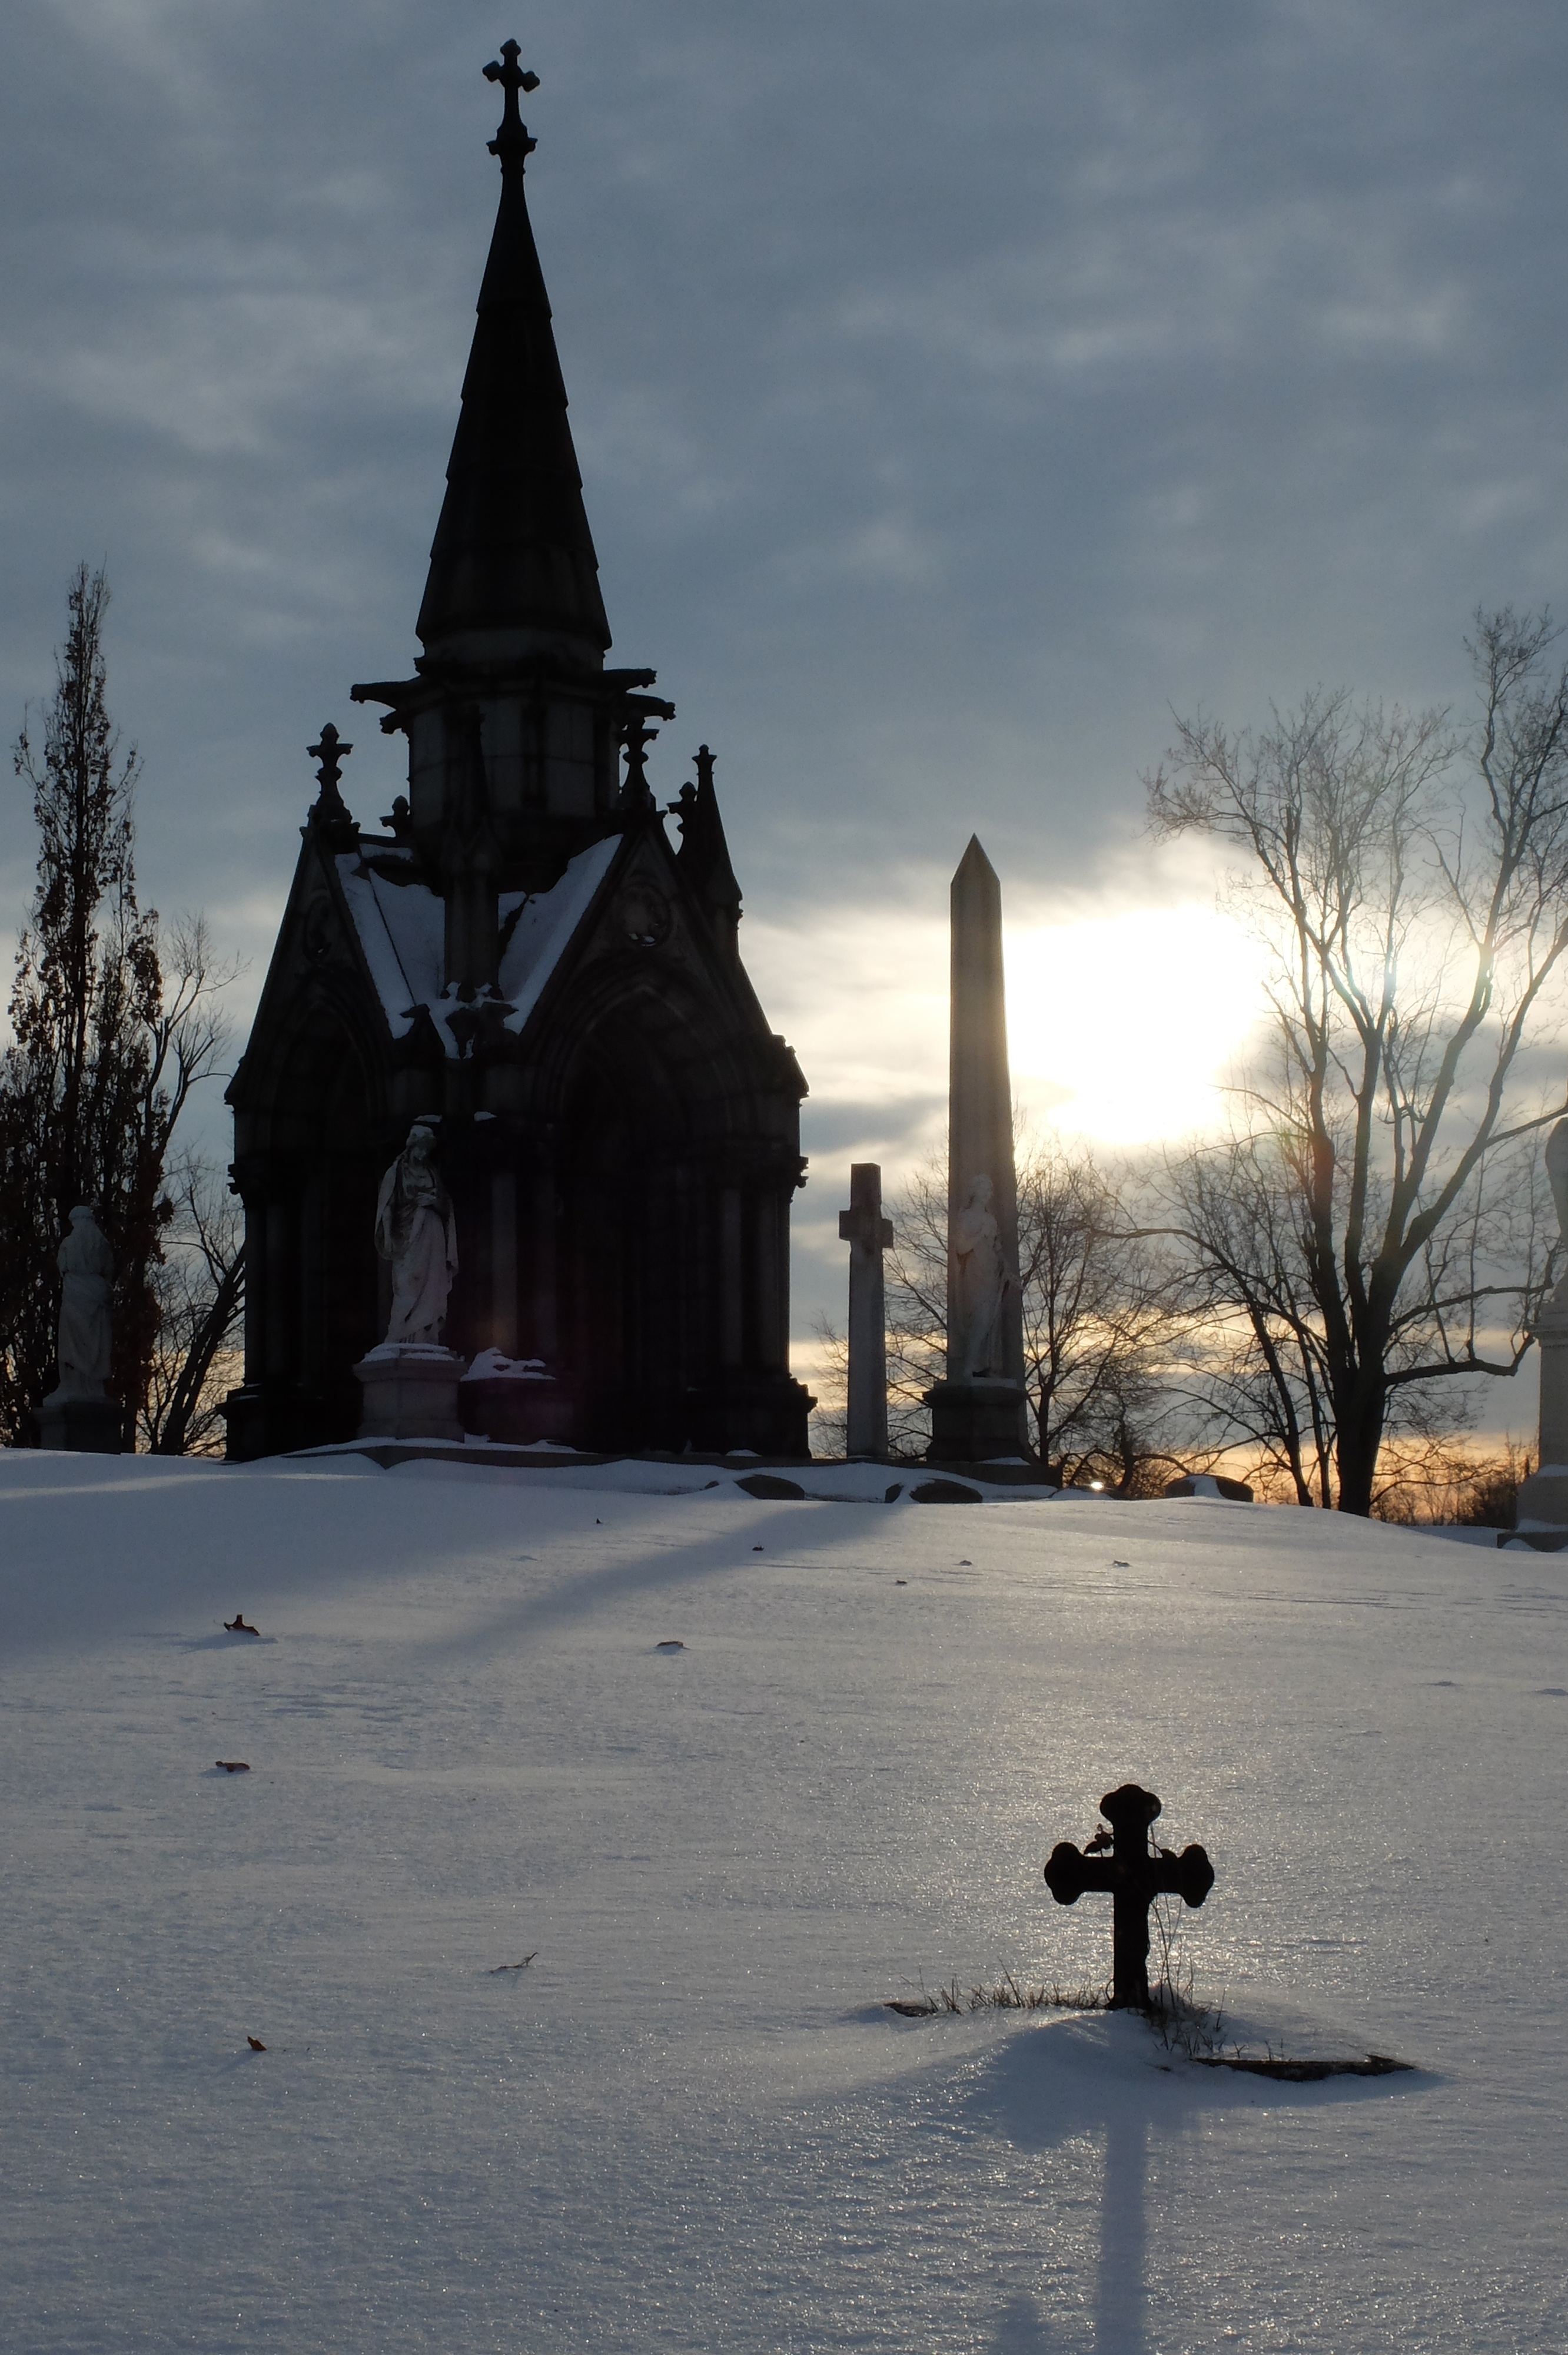
snow, winter, sunset, sunlight, morning, monument, evening, weather, church, chapel, season, place of worship, spire, steeple